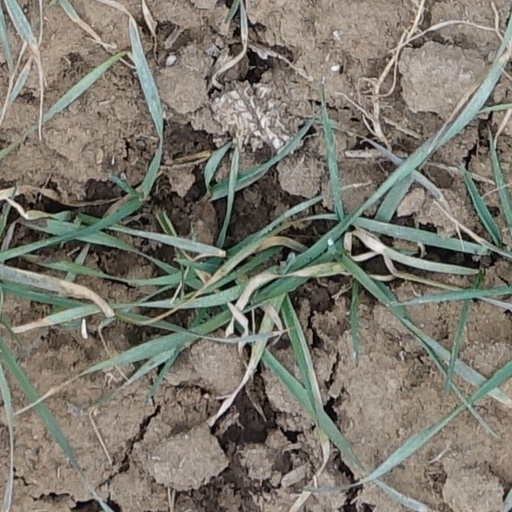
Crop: wheat